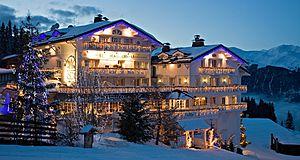
Hôtel Le Chabichou, Courchevel 1850, France
Saint-Bon-Tarentaise, parfois écrite sous la forme Saint-Bon-Courchevel, est une ancienne commune française située dans le département de la Savoie, en région Auvergne-Rhône-Alpes. Le 1ᵉʳ janvier 2017, elle fusionne avec La Perrière pour former la commune nouvelle de Courchevel.
Le Chabichou est un hôtel 5 étoiles situé à Courchevel 1850, en Savoie. C’est également un restaurant français, doublement étoilé au guide Michelin.
Courchevel est une station de sports d'hiver de la vallée de la Tarentaise située dans la commune de Courchevel, dans le département de la Savoie en région Auvergne-Rhône-Alpes. Première station française aménagée en site vierge en 1946, elle fait partie du domaine skiable des Trois-Vallées.